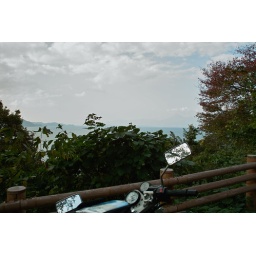
Bandai mountain over Inawashiro lake